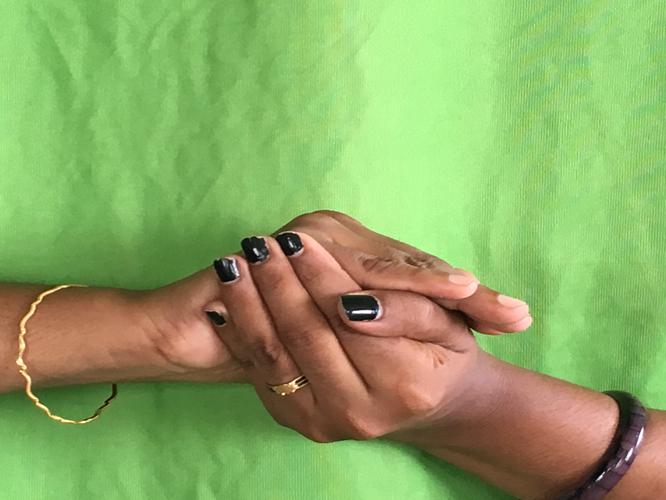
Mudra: Samputa
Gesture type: double_hand